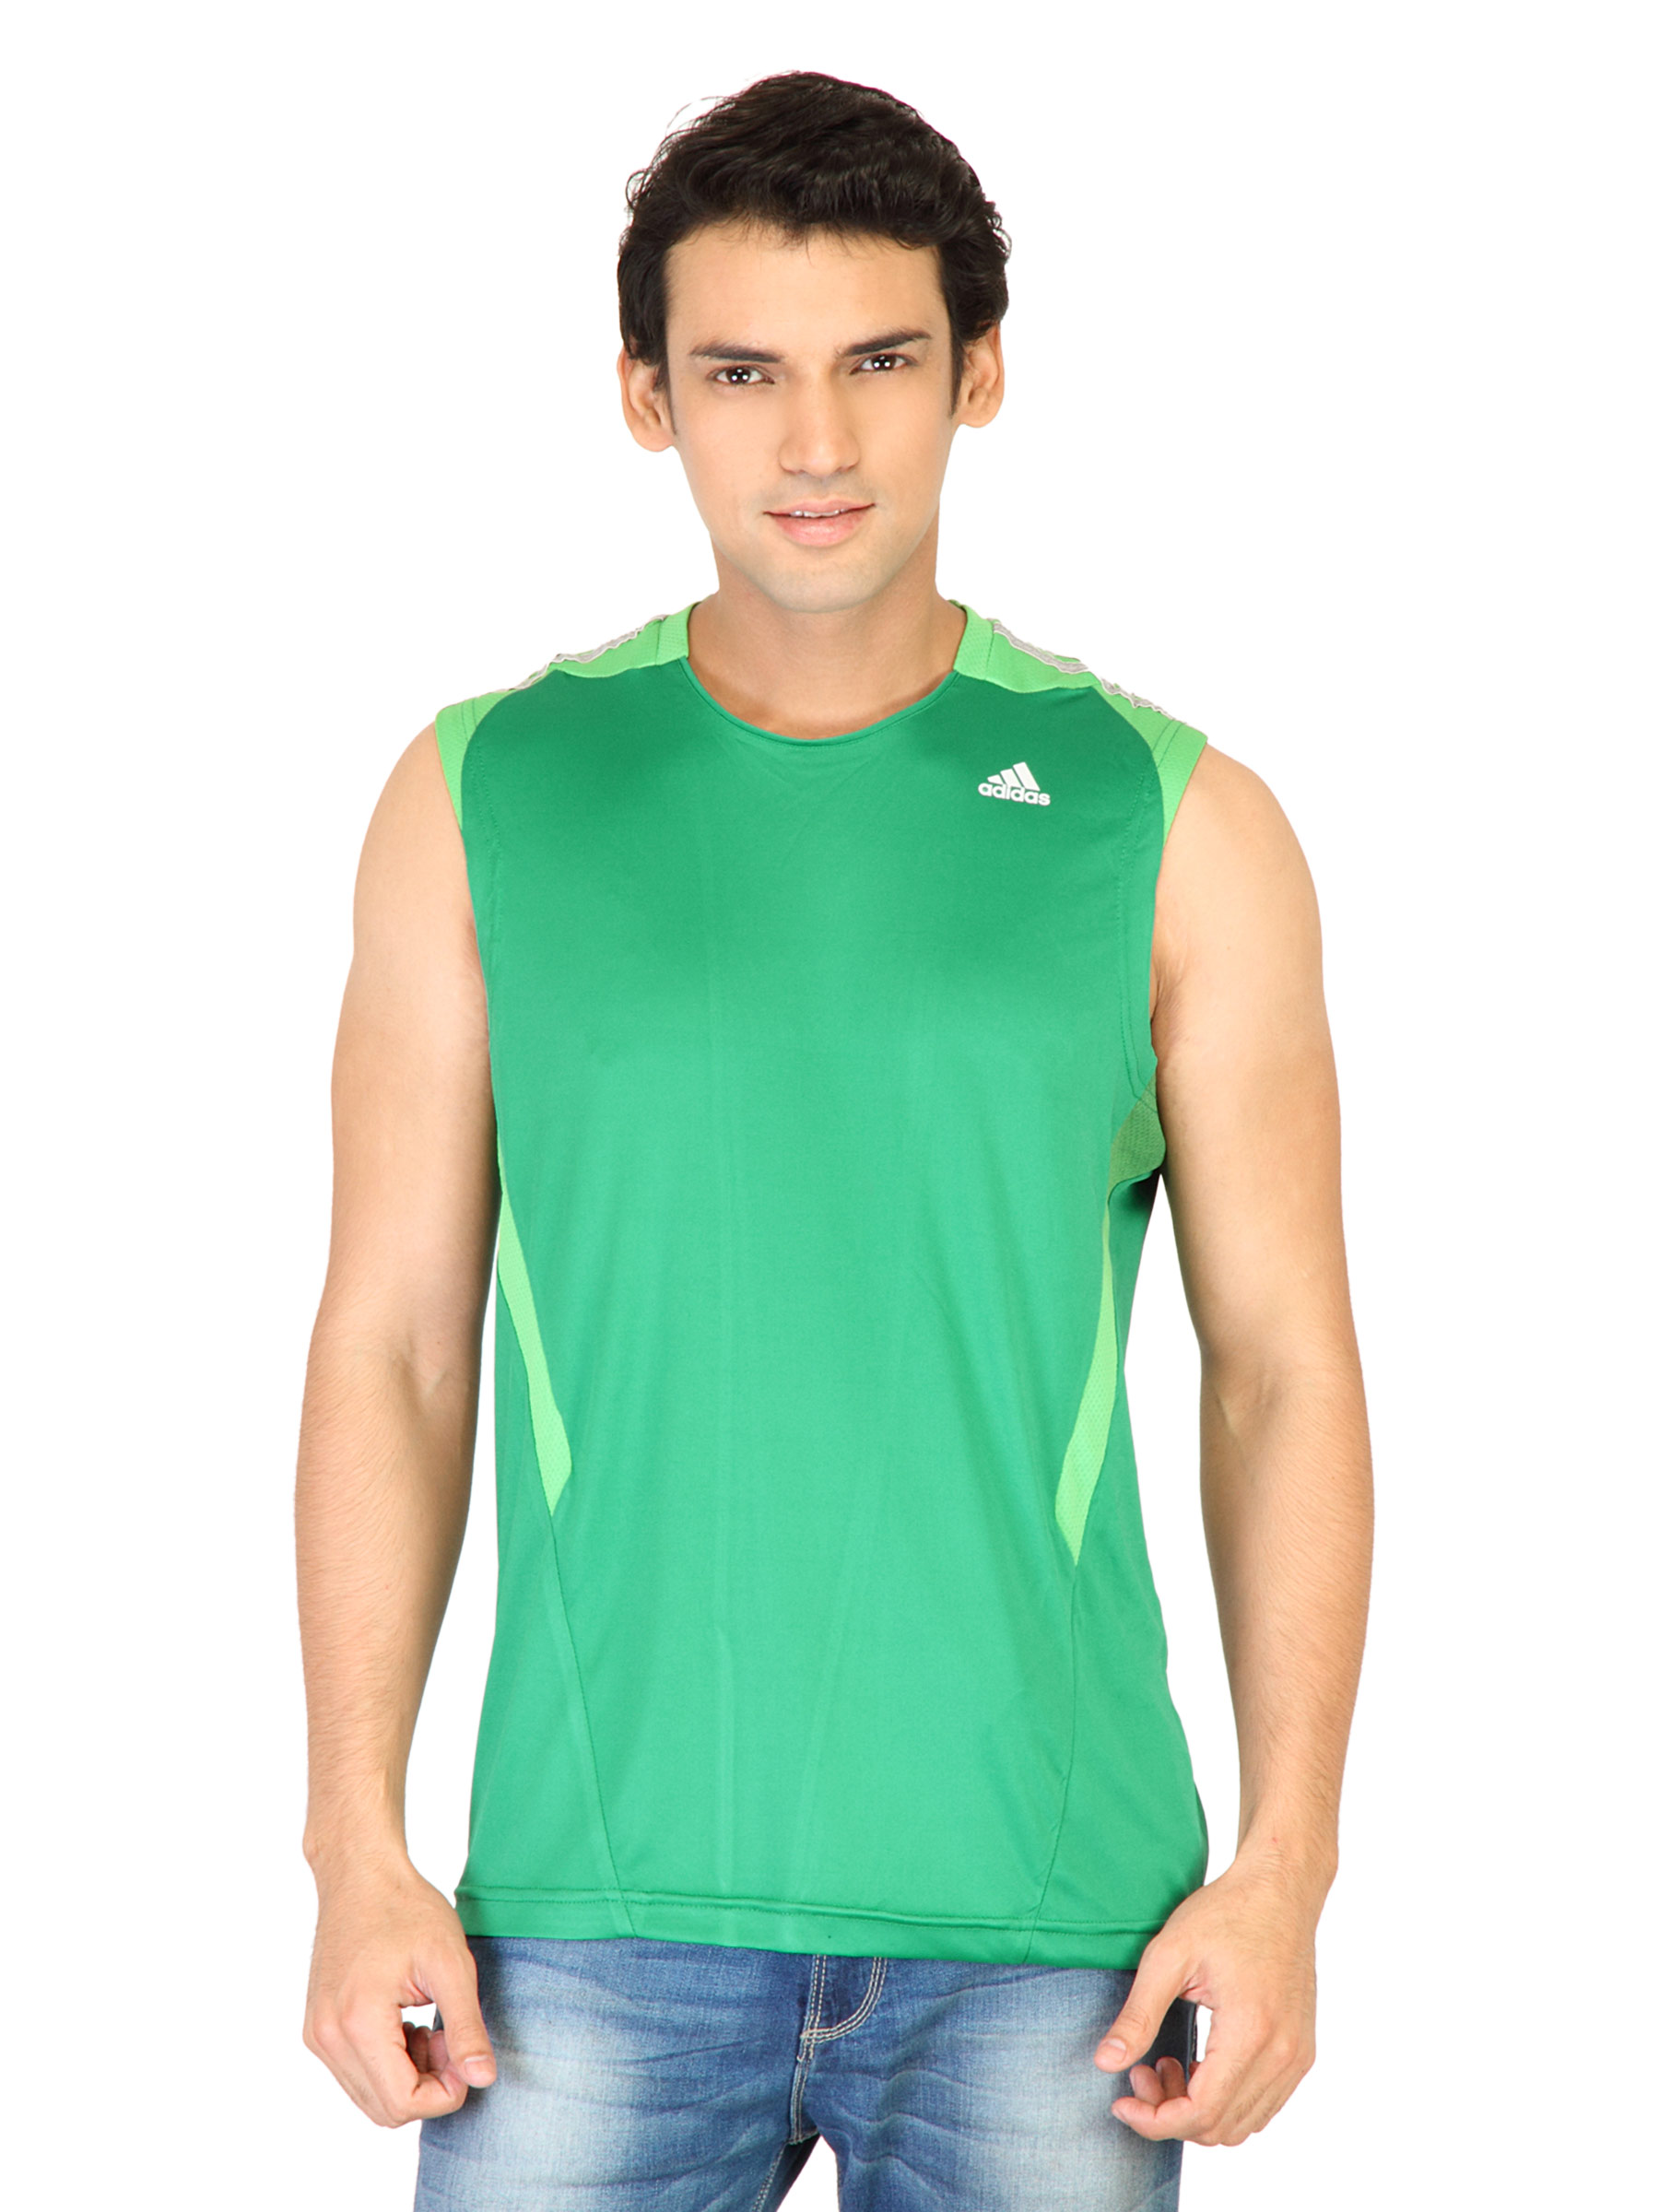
ADIDAS Men Solid Green Jerseys
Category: Apparel / Topwear / Tshirts
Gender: Men
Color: Green
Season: Fall 2011
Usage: Sports